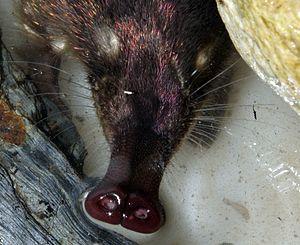
Desman des Pyrénées (Galemys pyrenaicus). Rivière Santa Eulalia, sous-bassin du Cabrera, bassin du Sil. Santa Eulalia de Cabrera, León (Espagne).
Le Desman des Pyrénées ou Rat-trompette est un mammifère de la famille des talpidés qui ne vit que dans les Pyrénées et le nord de l'Espagne et du Portugal. C'est un insectivore semi-aquatique, vivant à proximité des torrents et de mœurs essentiellement nocturnes. Il est surnommé rat à trompette à cause de la forme de son museau. Le desman ressemble anatomiquement à d'autres animaux tels que le rat, bon nageur, la taupe, équipée pour creuser la terre, ou la musaraigne au museau pointu, flairant les insectes.